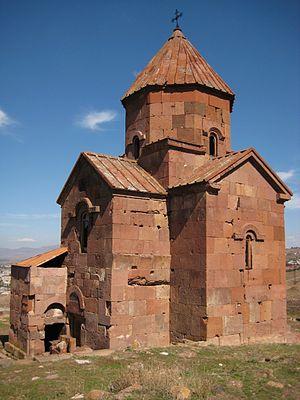
Le Shirak ou Chirak est un marz de l'Arménie situé au nord-ouest du pays, dont la capitale est Gyumri. Il est bordé à l'ouest par la Turquie, au nord par la Géorgie, à l'est par le marz de Lorri, et au sud par celui d'Aragatsotn.
Lmpat ou Lmpatavank est un monastère arménien situé dans la région de Shirak.